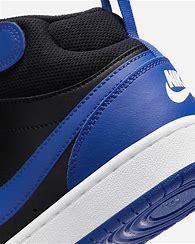
Brand: Nike
Model: Court Borough